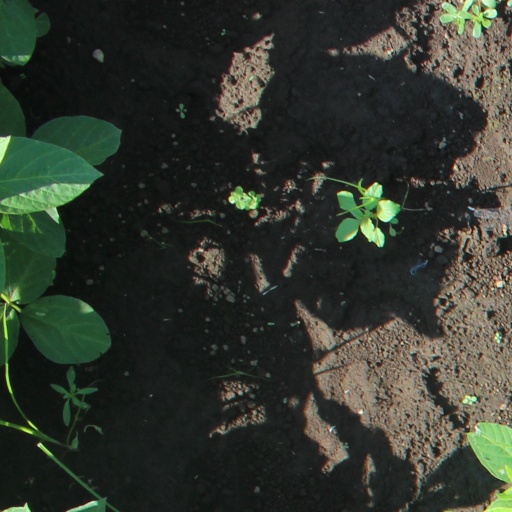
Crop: soybean